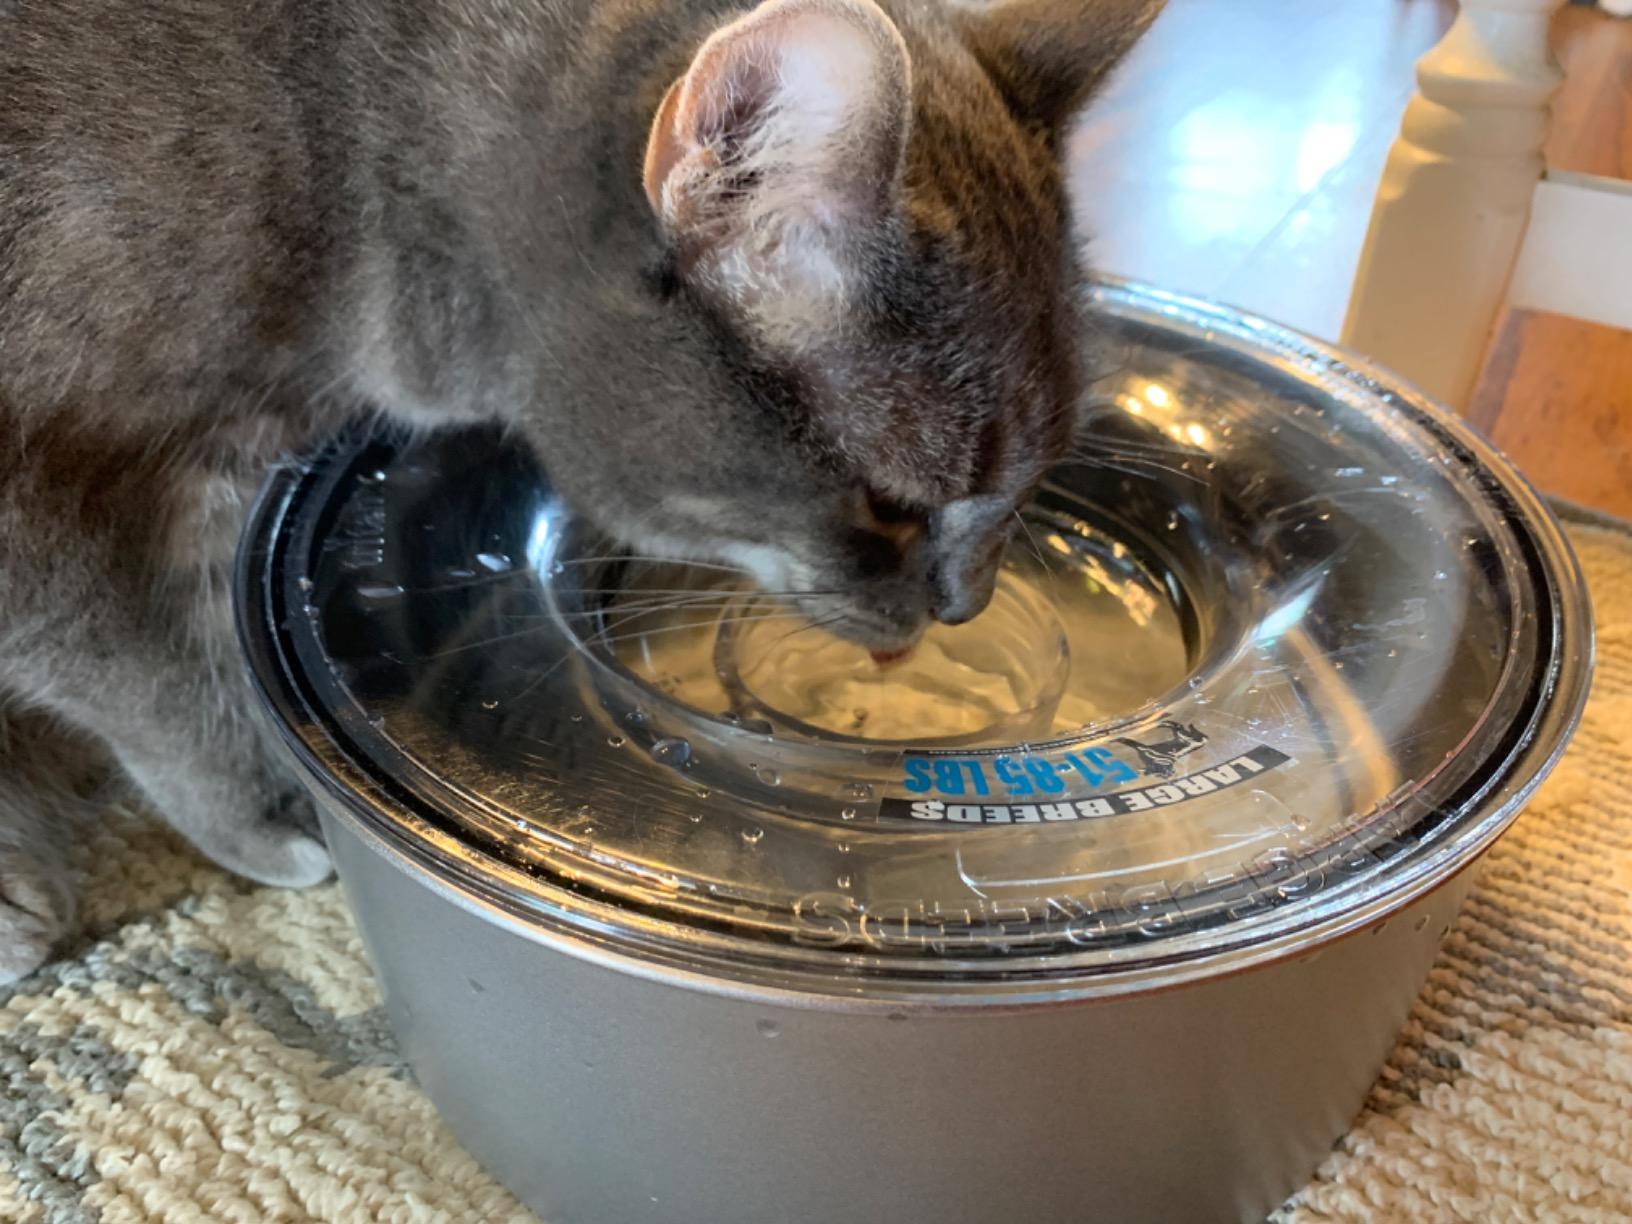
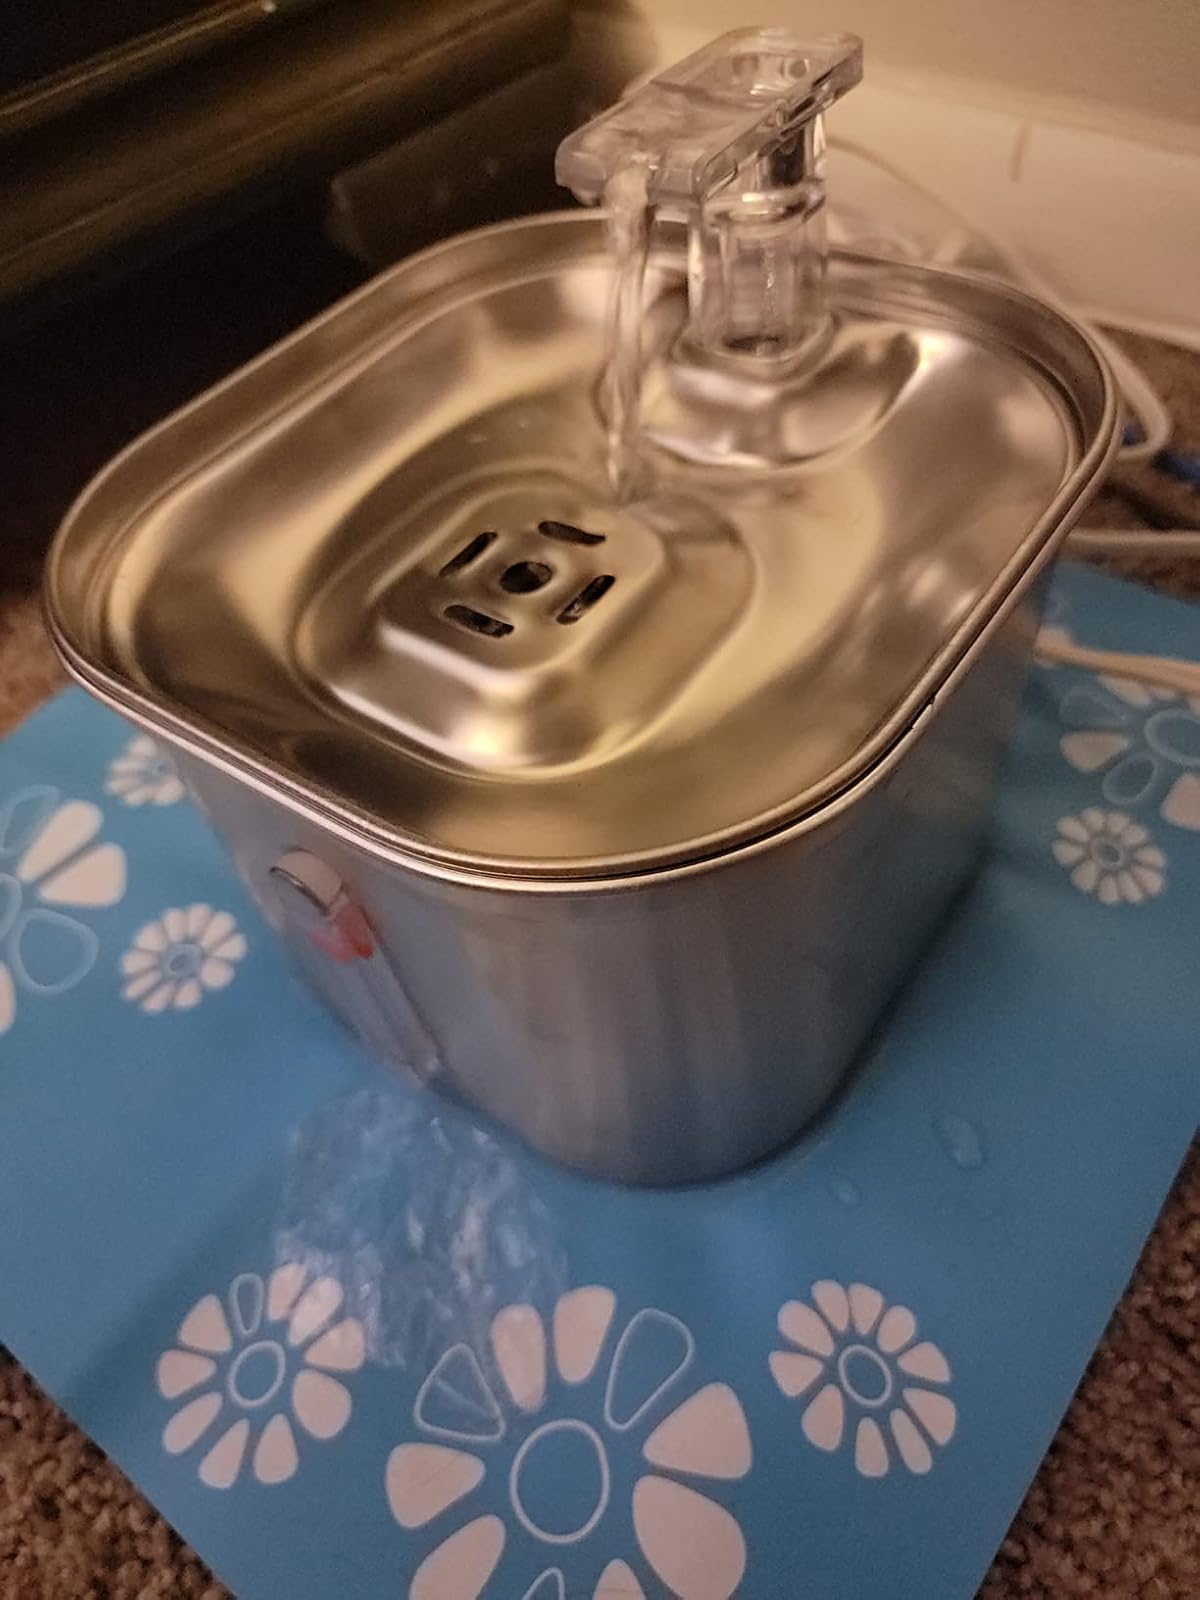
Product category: items_bowl
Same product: no